Tiernan Brady

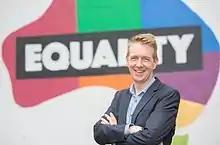

Tiernan Brady is an Irish-Australian political and LGBT rights campaigner who was involved in the campaigns to allow same-sex marriage in Ireland and Australia. He was the executive director of the Equality Campaign in Australia, the successful national campaign for Australian Marriage Equality. He was the political director of Ireland's successful "Yes Equality" campaign which saw Ireland become the first country in the world to introduce marriage equality by a public vote. He was the Director of Gay HIV Strategies in GLEN – The Irish Gay and Lesbian Equality Network, and is Campaign Director of Equal Future 2018.